Giant Baba Memorial Spectacular

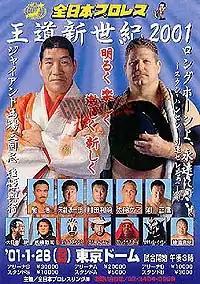
Promotional poster featuring Giant Baba and Stan Hansen among various other AJPW and NJPW wrestlers

The Giant Baba Memorial Spectacular was a professional wrestling memorial event and pay-per-view co-produced by the All Japan Pro Wrestling (AJPW) and New Japan Pro-Wrestling (NJPW) promotions, which took place on January 28, 2001 at the Tokyo Dome in Tokyo, Japan. The event's Japanese name translates to "Kings Road New Century 2001" but it was commonly referred to in the Japanese and English language press as the "Giant Baba Memorial Spectacular." The event was themed around memorializing AJPW's founder Shohei "Giant" Baba, who had died in 1999. It was the second Giant Baba Memorial event and was subsequently followed by the Giant Baba Memorial Cup and the Giant Baba Memorial Six Man Tag Team Tournament a year later.